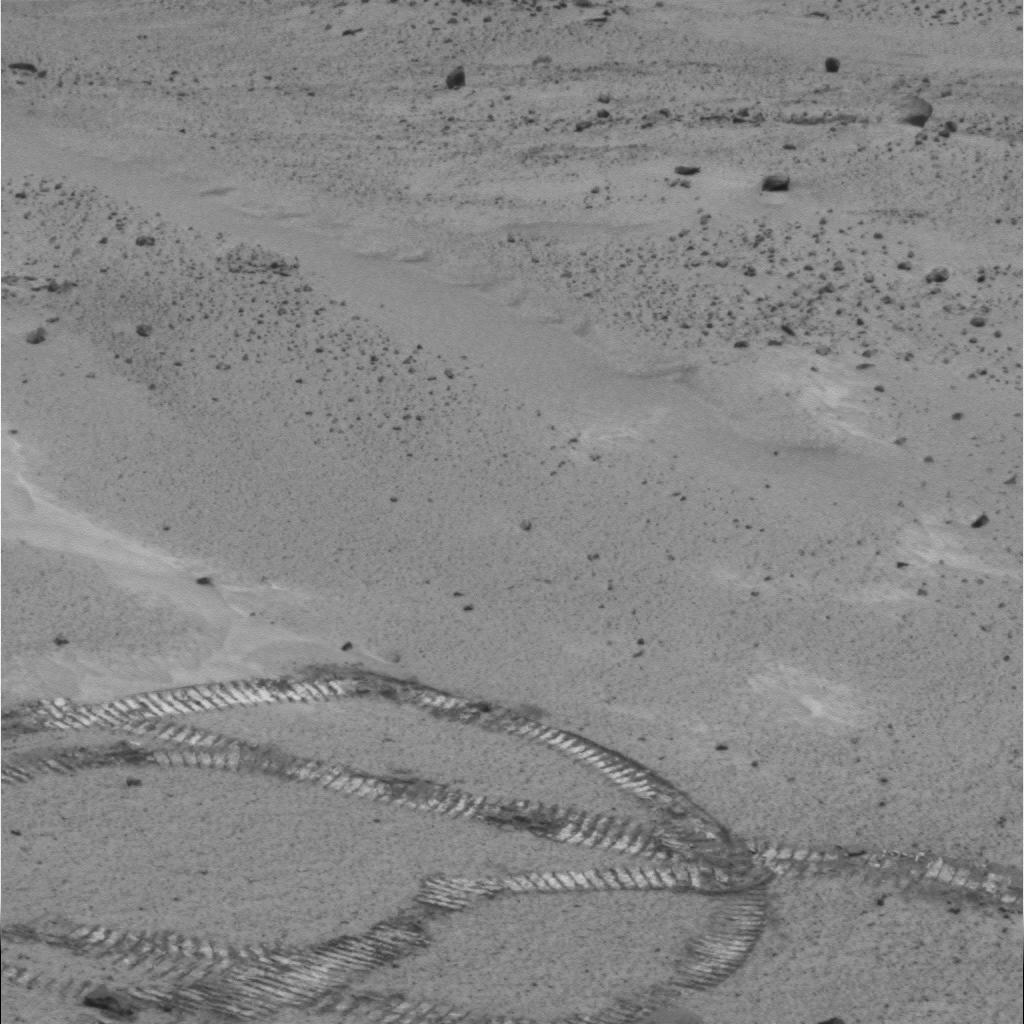
Surface features visible: Rover Tracks, Float Rocks, Clasts, Bright Soil, Soil, Nearby Surface